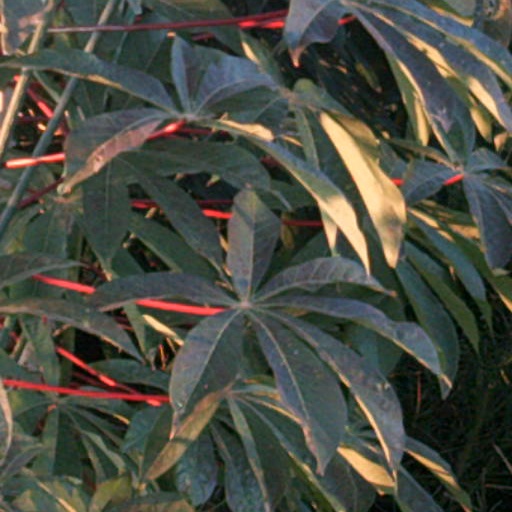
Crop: cassava